Downtown El Paso

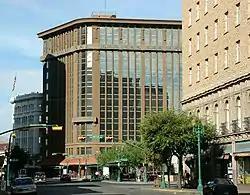
Anson Mills Building

The Texas Eighth Court of Appeals is located in downtown El Paso. The United States District Court for the Western District of Texas, sitting in El Paso, is located in downtown. The years 2011–2012 mark the first survey–census ever conducted for Downtown El Paso, which identified key demographics and now benchmarks to move downtown revitalization forward.